Minnesota State Capitol

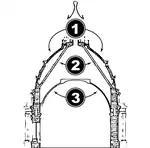
1. Outer marble dome2. Middle brick and steel dome 3. Inner plaster dome.

Upon completion, the building drew praise from the architecture community, leading to requests for Gilbert to design Capitol buildings for other states, such as West Virginia and Arkansas, and other notable structures.